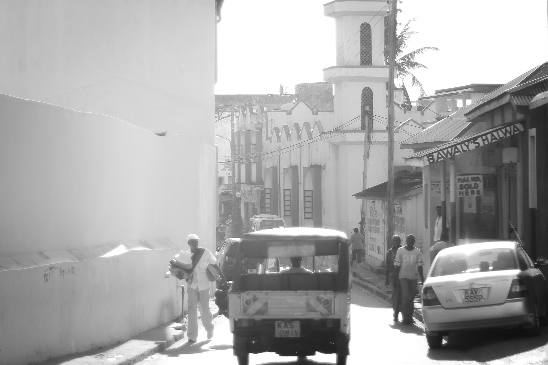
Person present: No